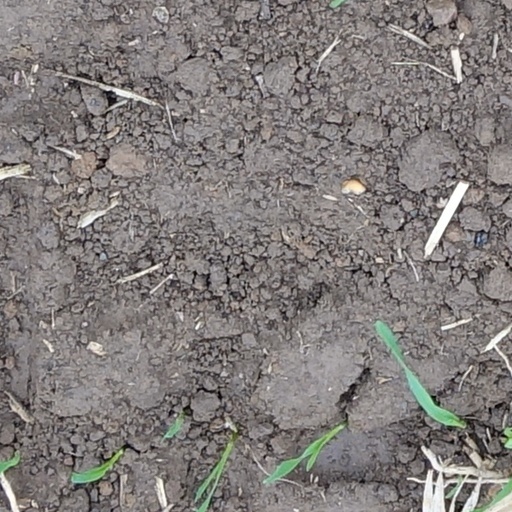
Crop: wheat